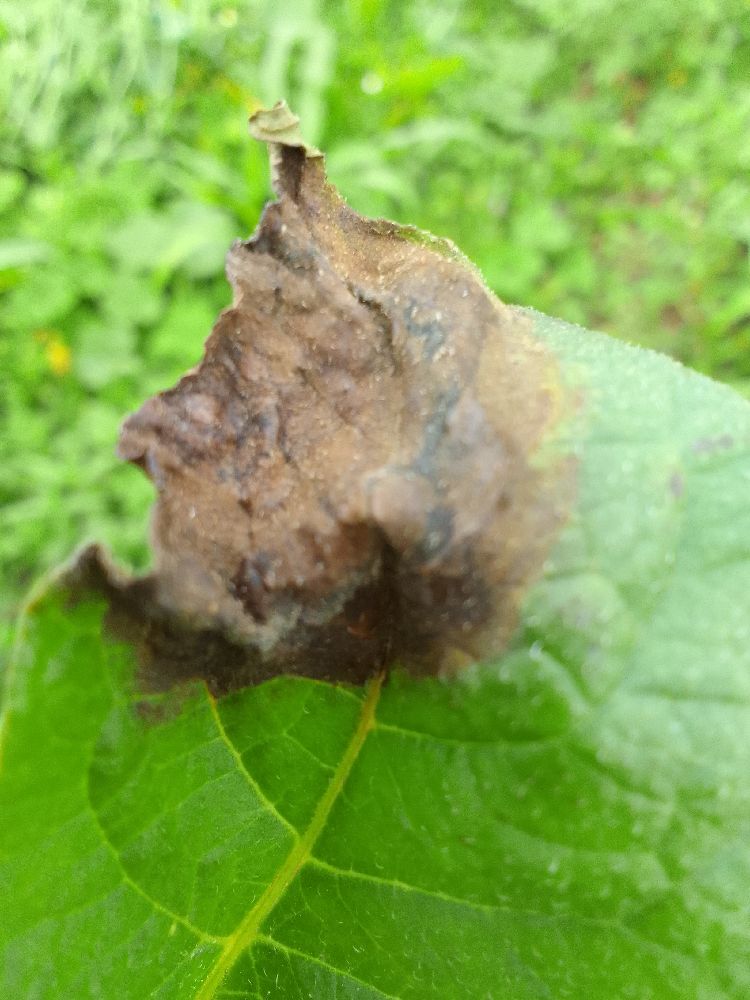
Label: Late blight